Skinnay Ennis

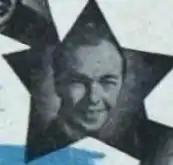
Ennis in a 1945 advertisement

Edgar Clyde "Skinnay" Ennis Jr. (August 13, 1907 – June 3, 1963) was an American jazz and pop music bandleader and singer.